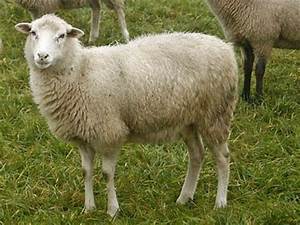
Label: sheep